Israeli Air Force Flight Academy

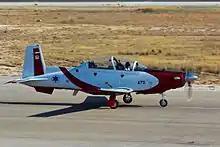
T-6 Texan II basic trainer

This phase lasts about five months. It includes a complex infantry course (including navigation, survival, etc.), parachuting course, hand to hand combat, escaping workshop, Officers Ordination and Academic Studies (lasts about five weeks). At the end of this phase the cadets receive an air crew pin, which is equivalent to the platoon commander pin which is granted to graduates of officers school.